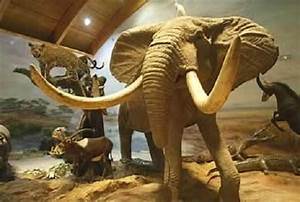
Label: elephant